Casey Dellacqua

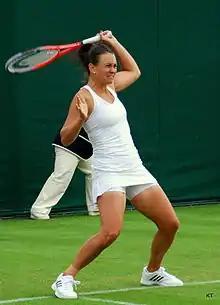
Casey Dellacqua at Wimbledon, 2013

After Wimbledon, Dellacqua headed home to Australia to train and spend time with her family in preparation for the US Open. At the US Open she entered in the singles, doubles and mixed doubles. In the women's singles, Casey had to first go through the qualifying draw to reach the final. She defeated Hsu, Feuerstein and Pervak all in straight sets to reach the main draw where she was defeated by fellow qualifier Ajla Tomljanović in three tight sets of the opening round. After this, she had the women's doubles and mixed doubles. She partnered Ashleigh Barty and Scott Lipsky, respectively. Dellacqua and Lipsky lost in the opening round of the mixed doubles. However, seeded 8th Barty and Dellacqua had a bit more luck. Breezing through to the quarterfinals, along the way defeating Cîrstea & Wickmayer, Cetkovská & Flipkens and ninth seeds Huber & Llagostera Vives. Then they defeated the second-seeded pairing of Ekaterina Makarova & Elena Vesnina, in straight sets. They continued on in the semifinals and defeated tenth seeds Sania Mirza & Zheng Jie, in straight sets. Taking Barty & Dellacqua to their second consecutive and third of the season major final. They would meet Grand Slam champions Andrea Hlaváčková & Lucie Hradecká. They lost in three tight sets, despite a strong opening set. This meant, Casey had now reached at least the final of each Grand Slam tournament. It was at the 2013 US Open, Dellacqua announced the birth of her son Blake with her partner Amanda.